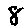
Label: 8